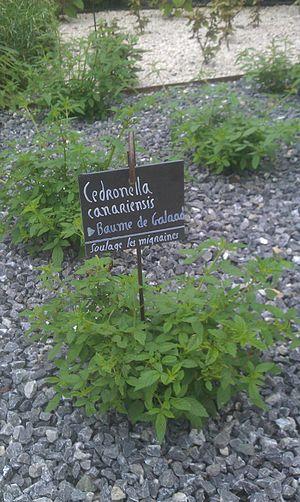
Cedronella à Terra Botanica